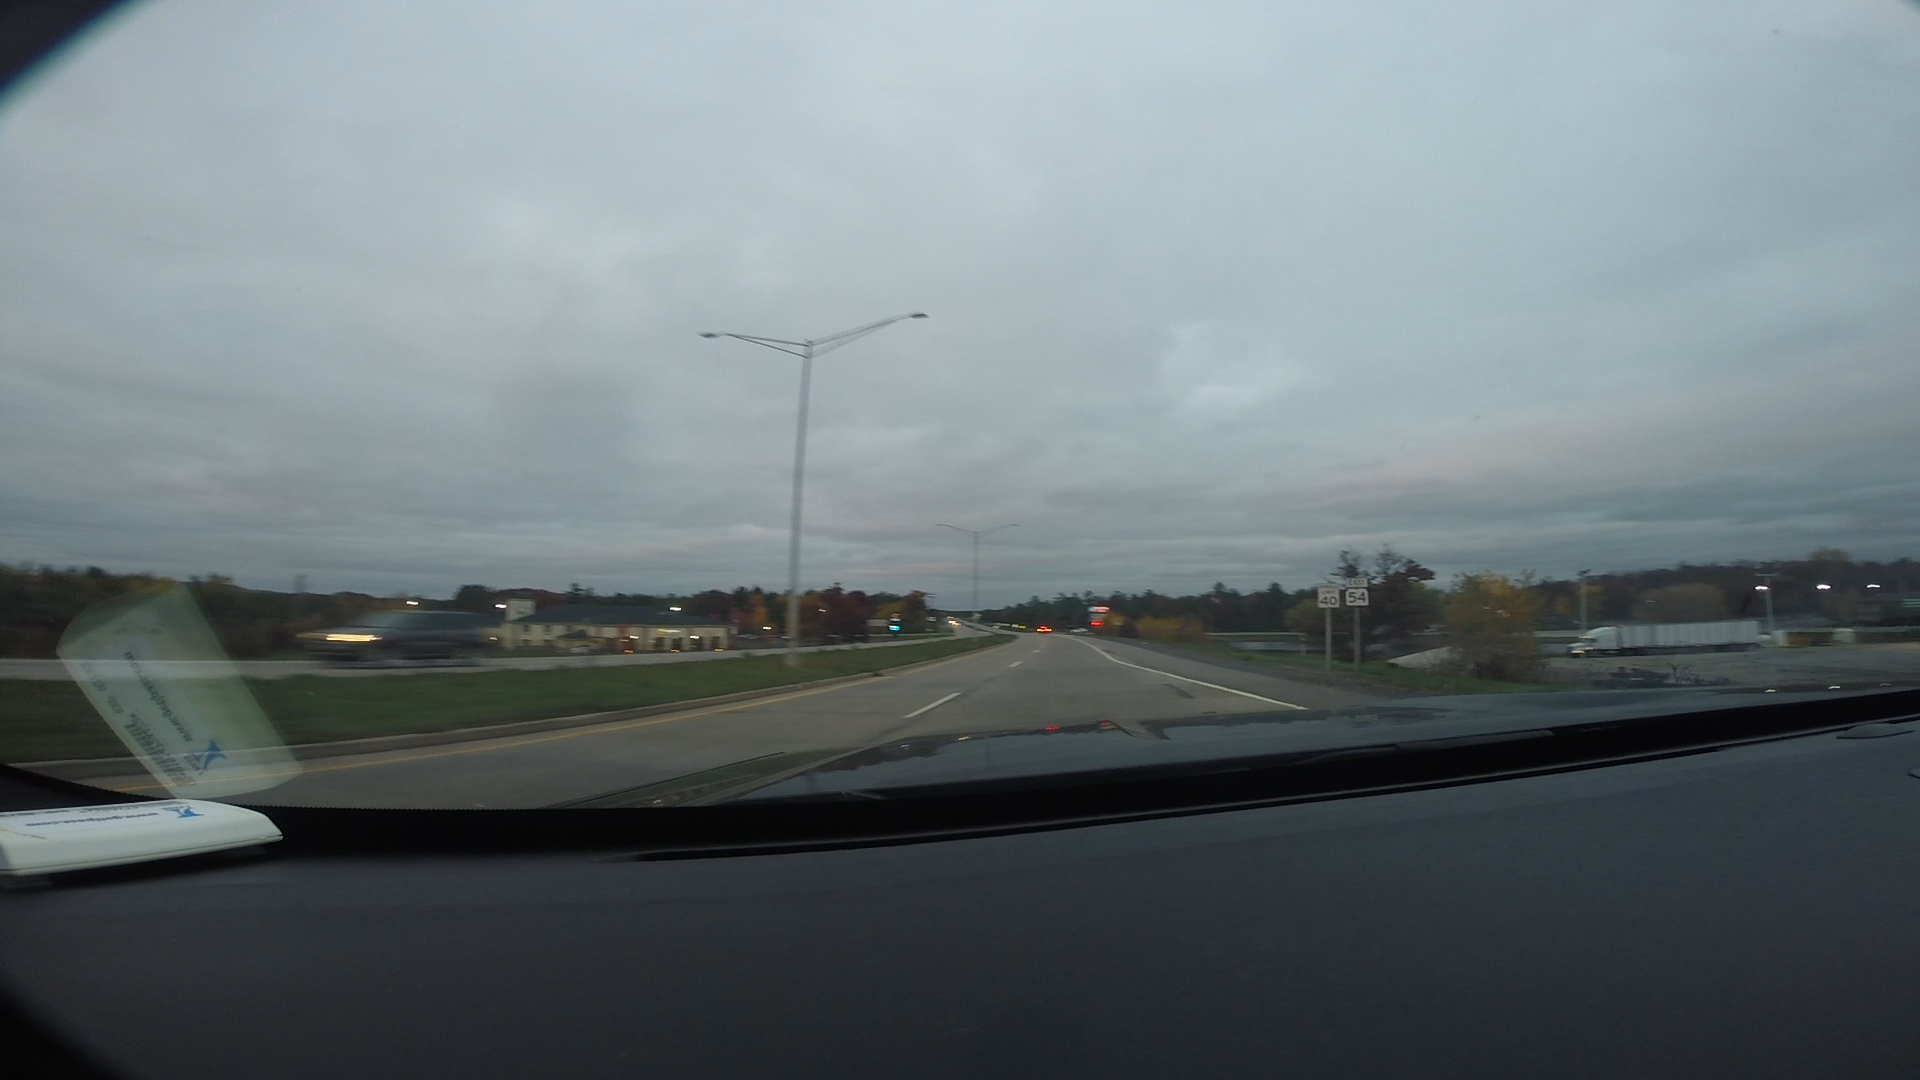
Speed limit sign label: mph40